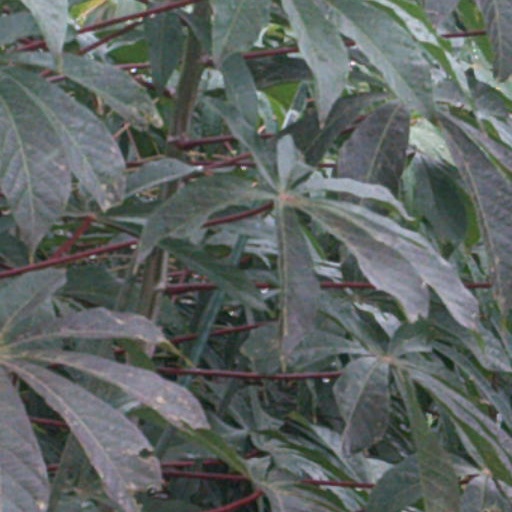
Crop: cassava